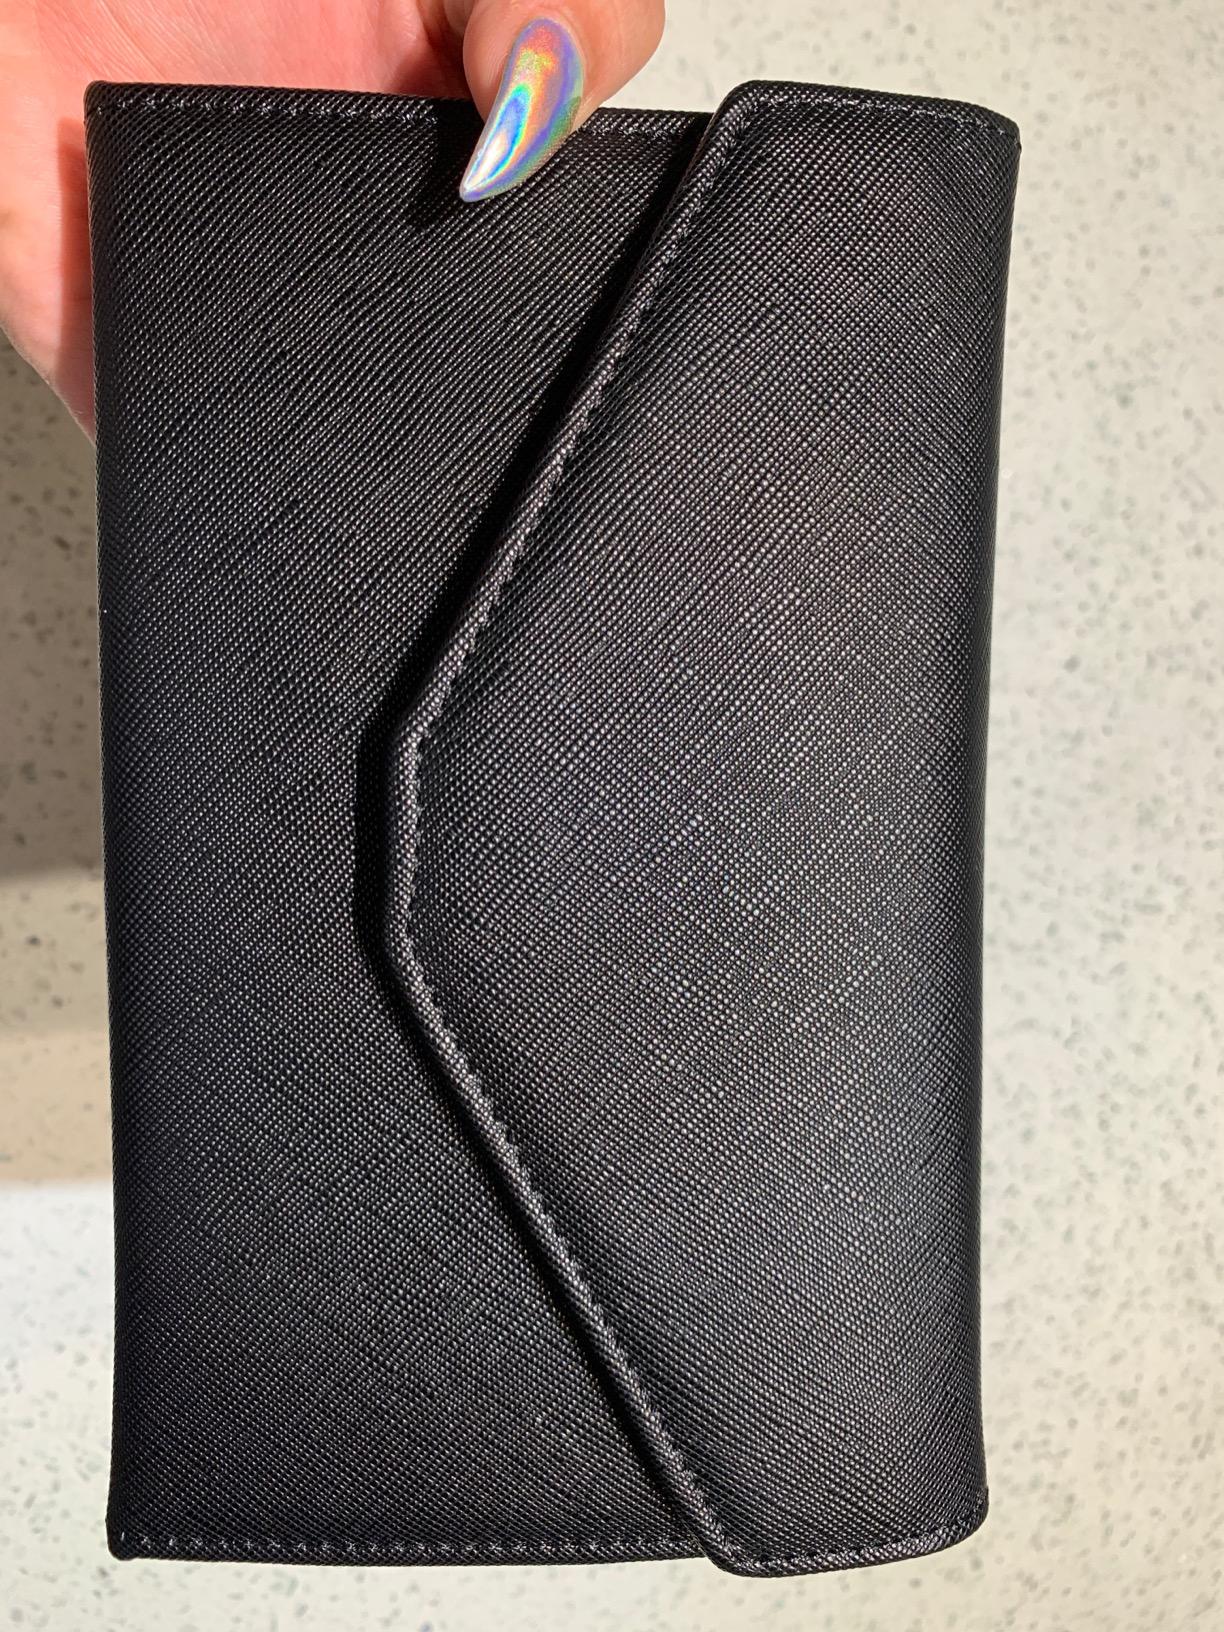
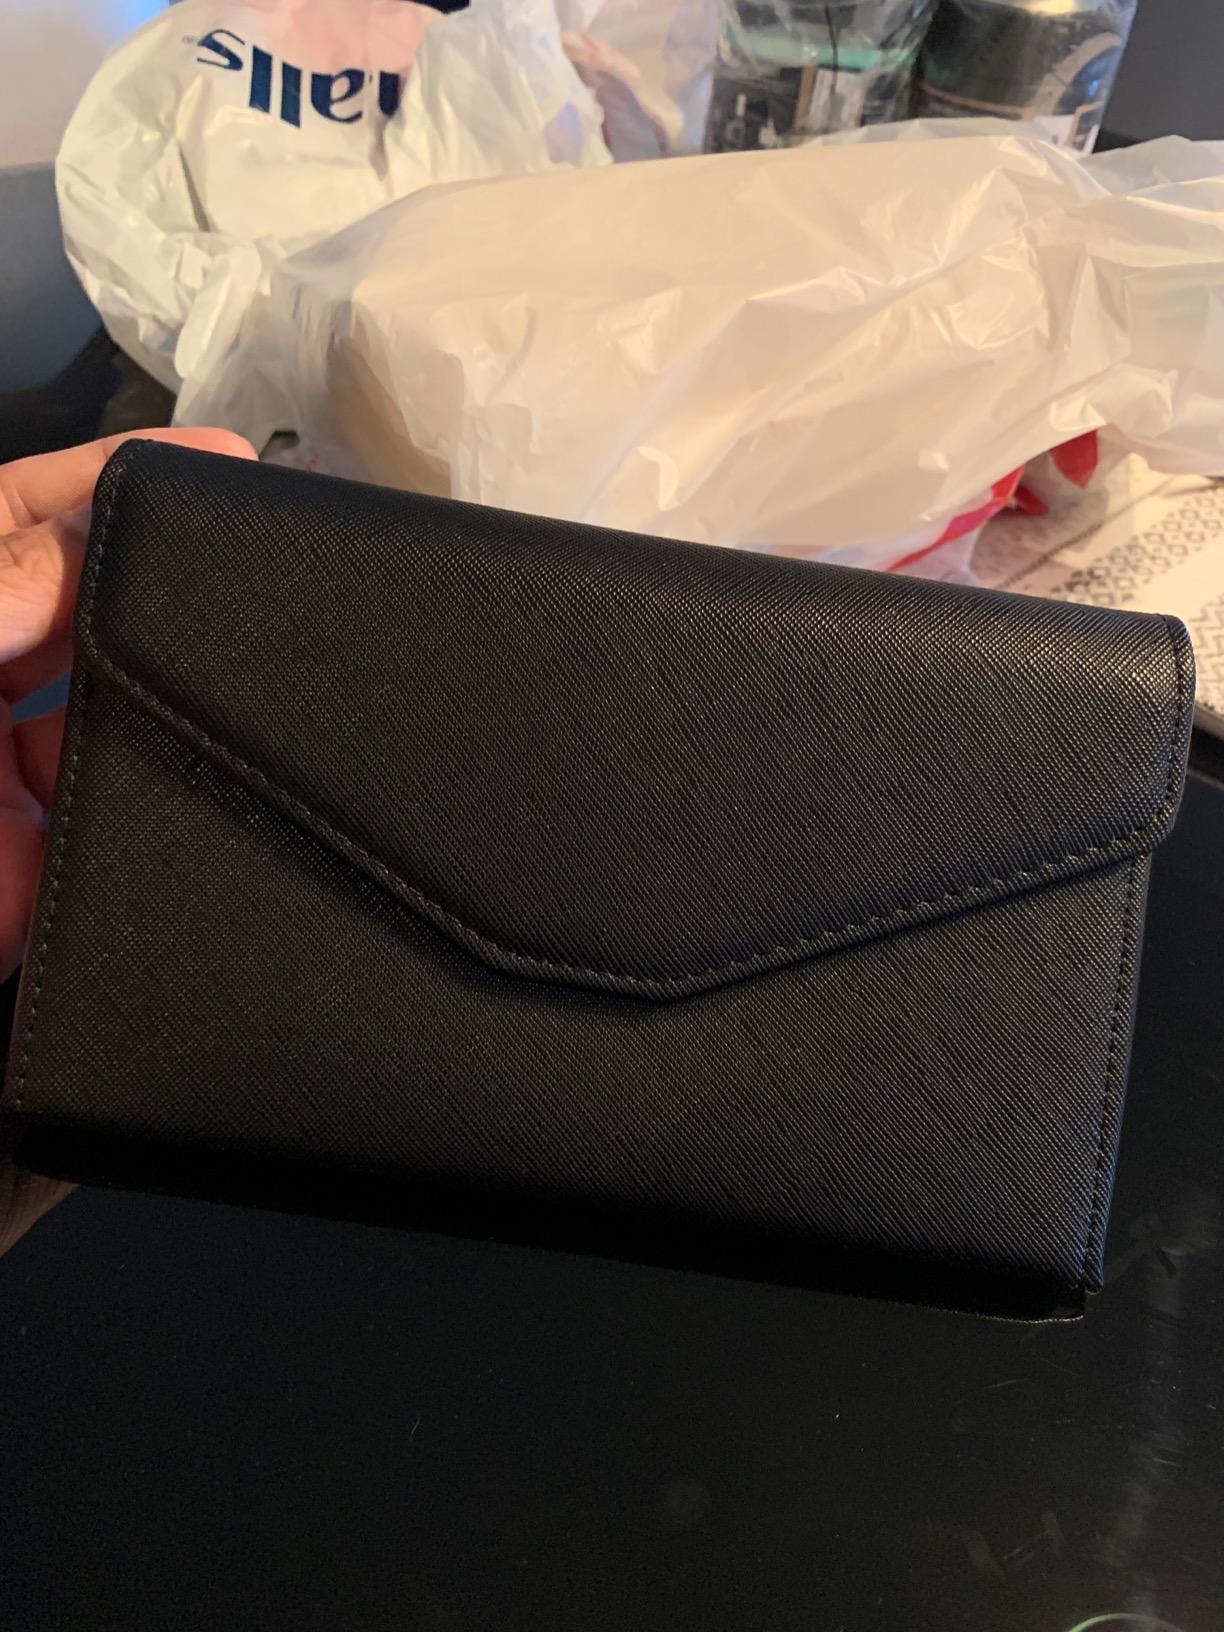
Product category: accessories_wallet
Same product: yes